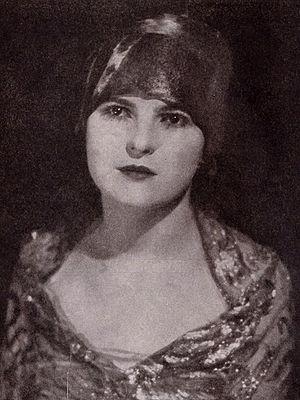
Molly Malone, actrice du cinéma muet américain.
Molly Malone est une actrice américaine du cinéma muet.
La Femme sauvage est un film muet américain, réalisé par John Ford, sorti en 1918.